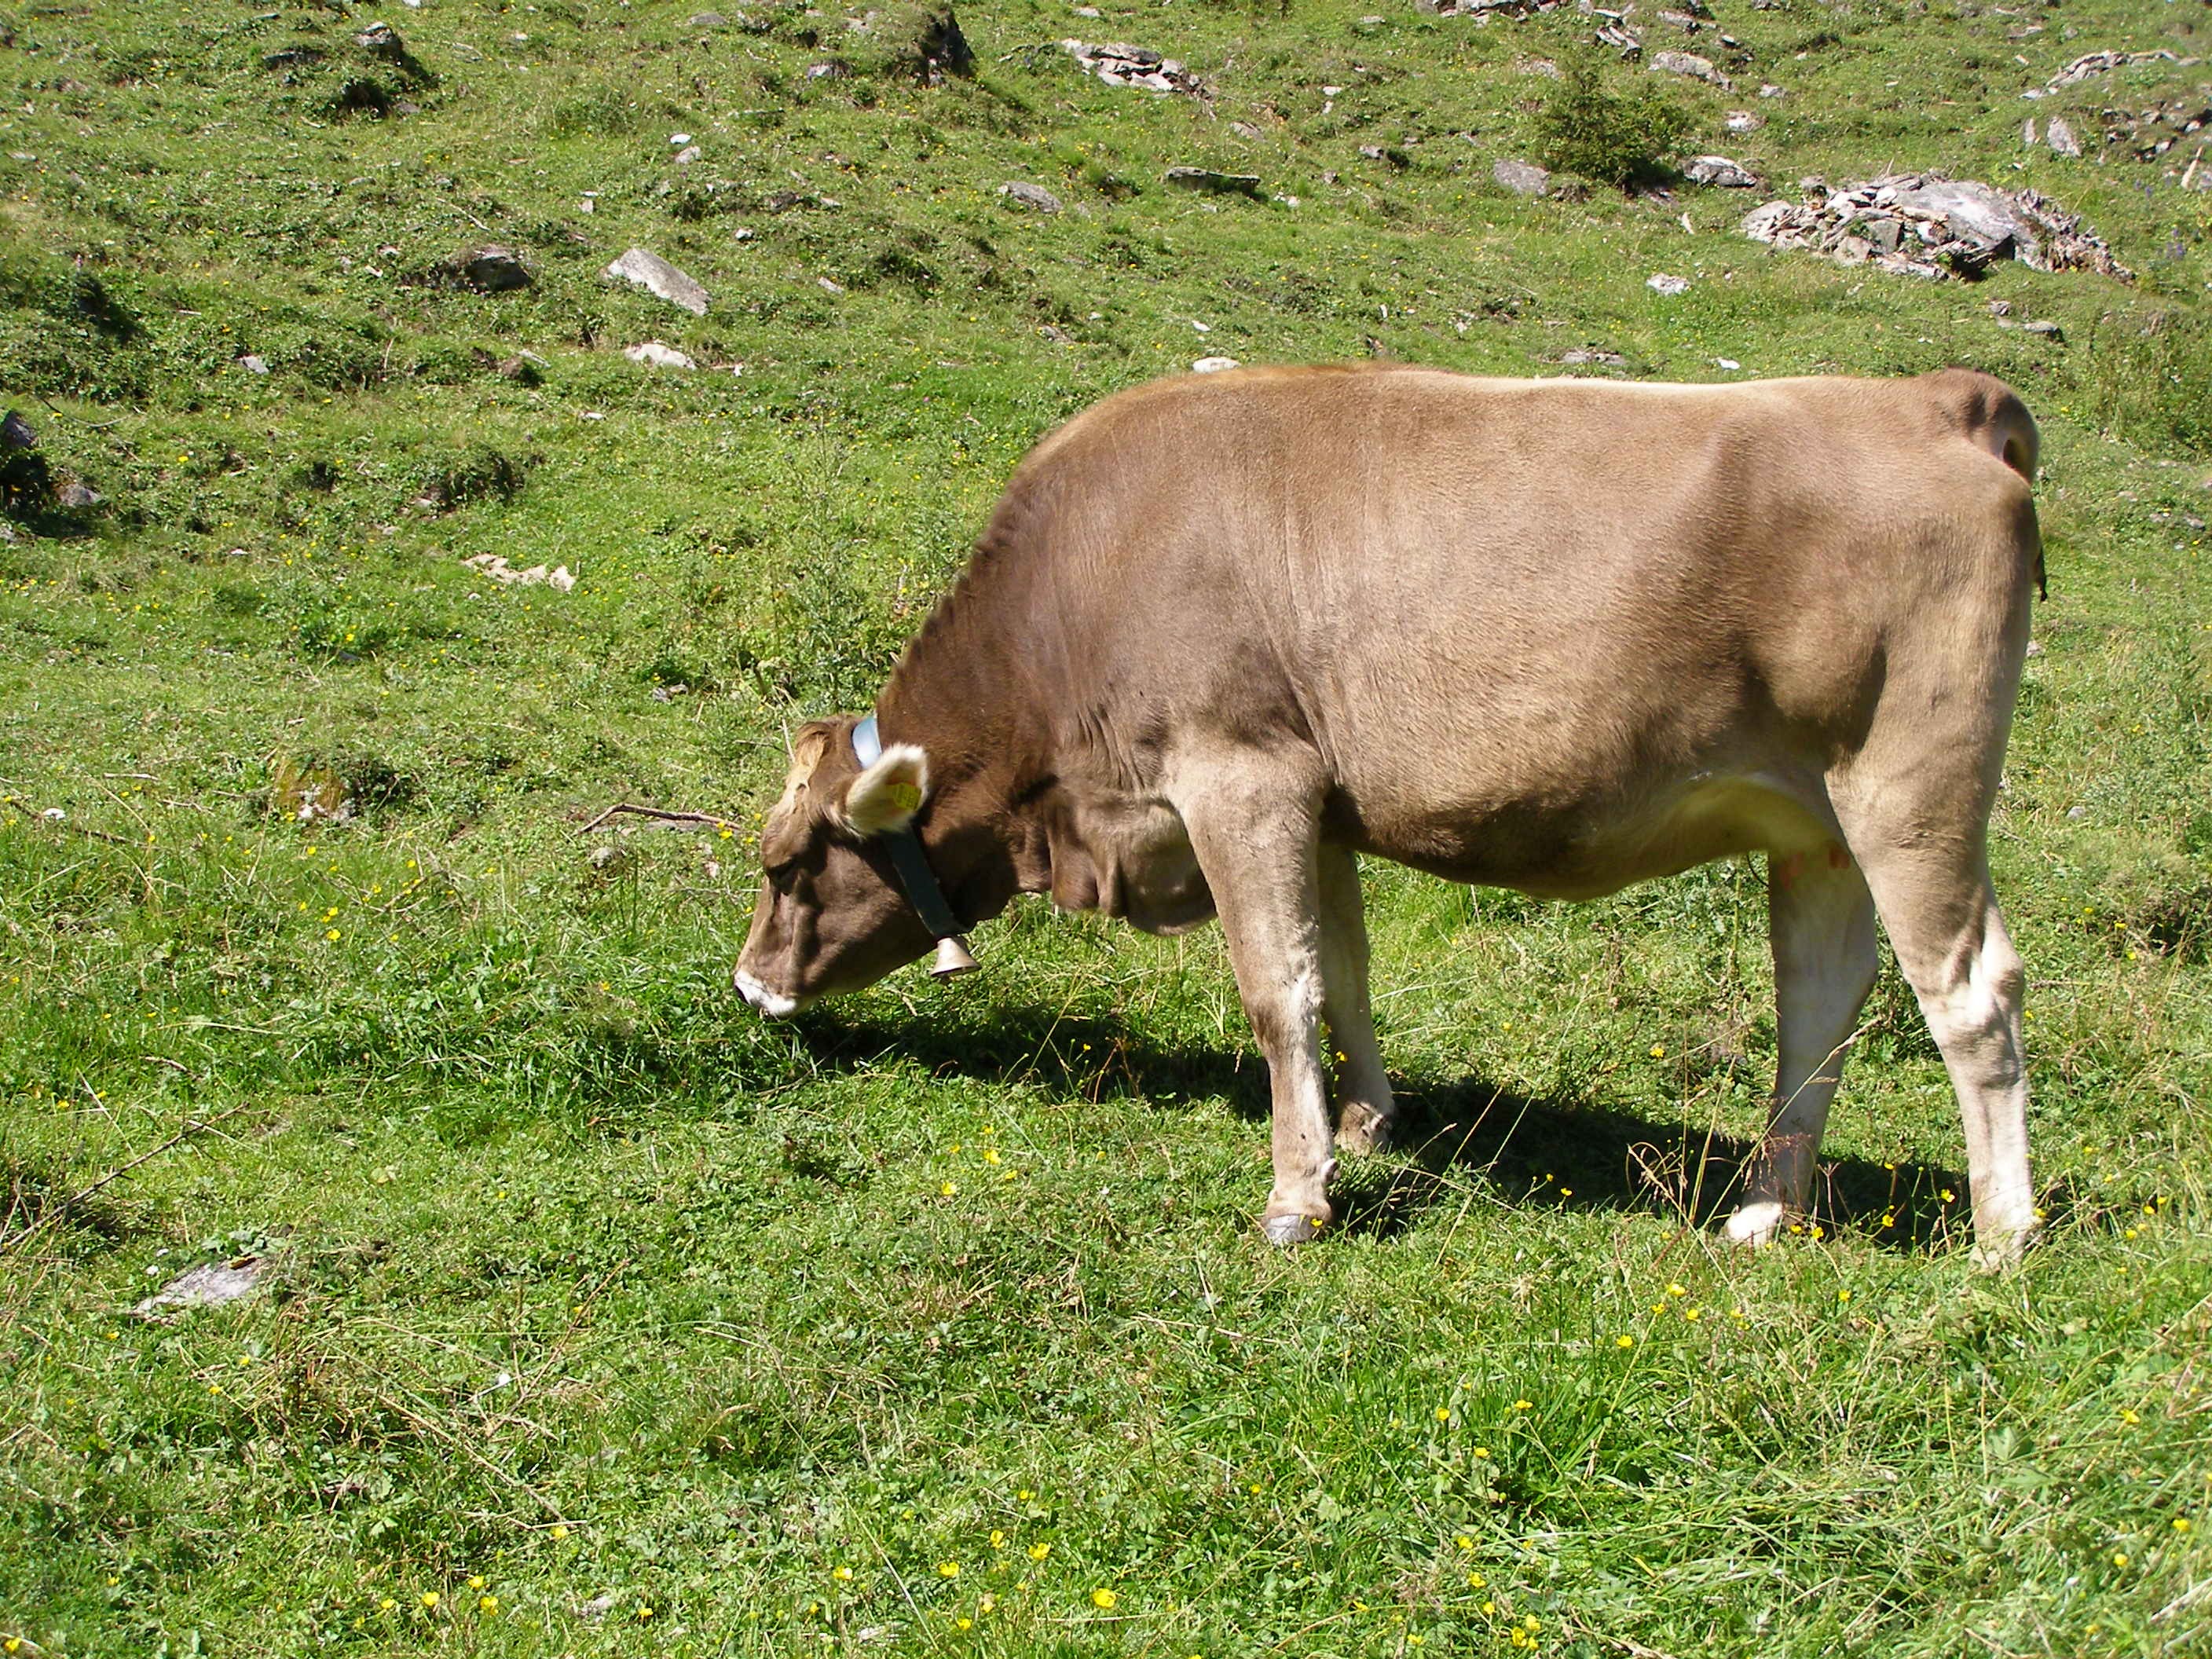
grass, meadow, wildlife, horn, cow, pasture, grazing, mammal, eat, fauna, austria, grassland, vertebrate, alm, tyrol, mountain hut, muh, cons cud, cattle like mammal, cow goat family, karwendel mountains